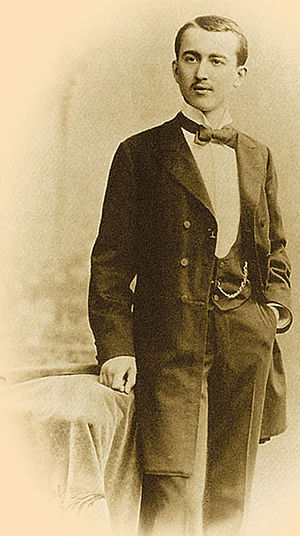
Milutin Milanković
Milutin Milanković som student
Milutin Milanković, var en serbisk ingeniør og geofysiker, som er bedst kendt for sin velunderbyggede teori om solindstrålingens betydning for istider, de såkaldte Milanković-cykler.